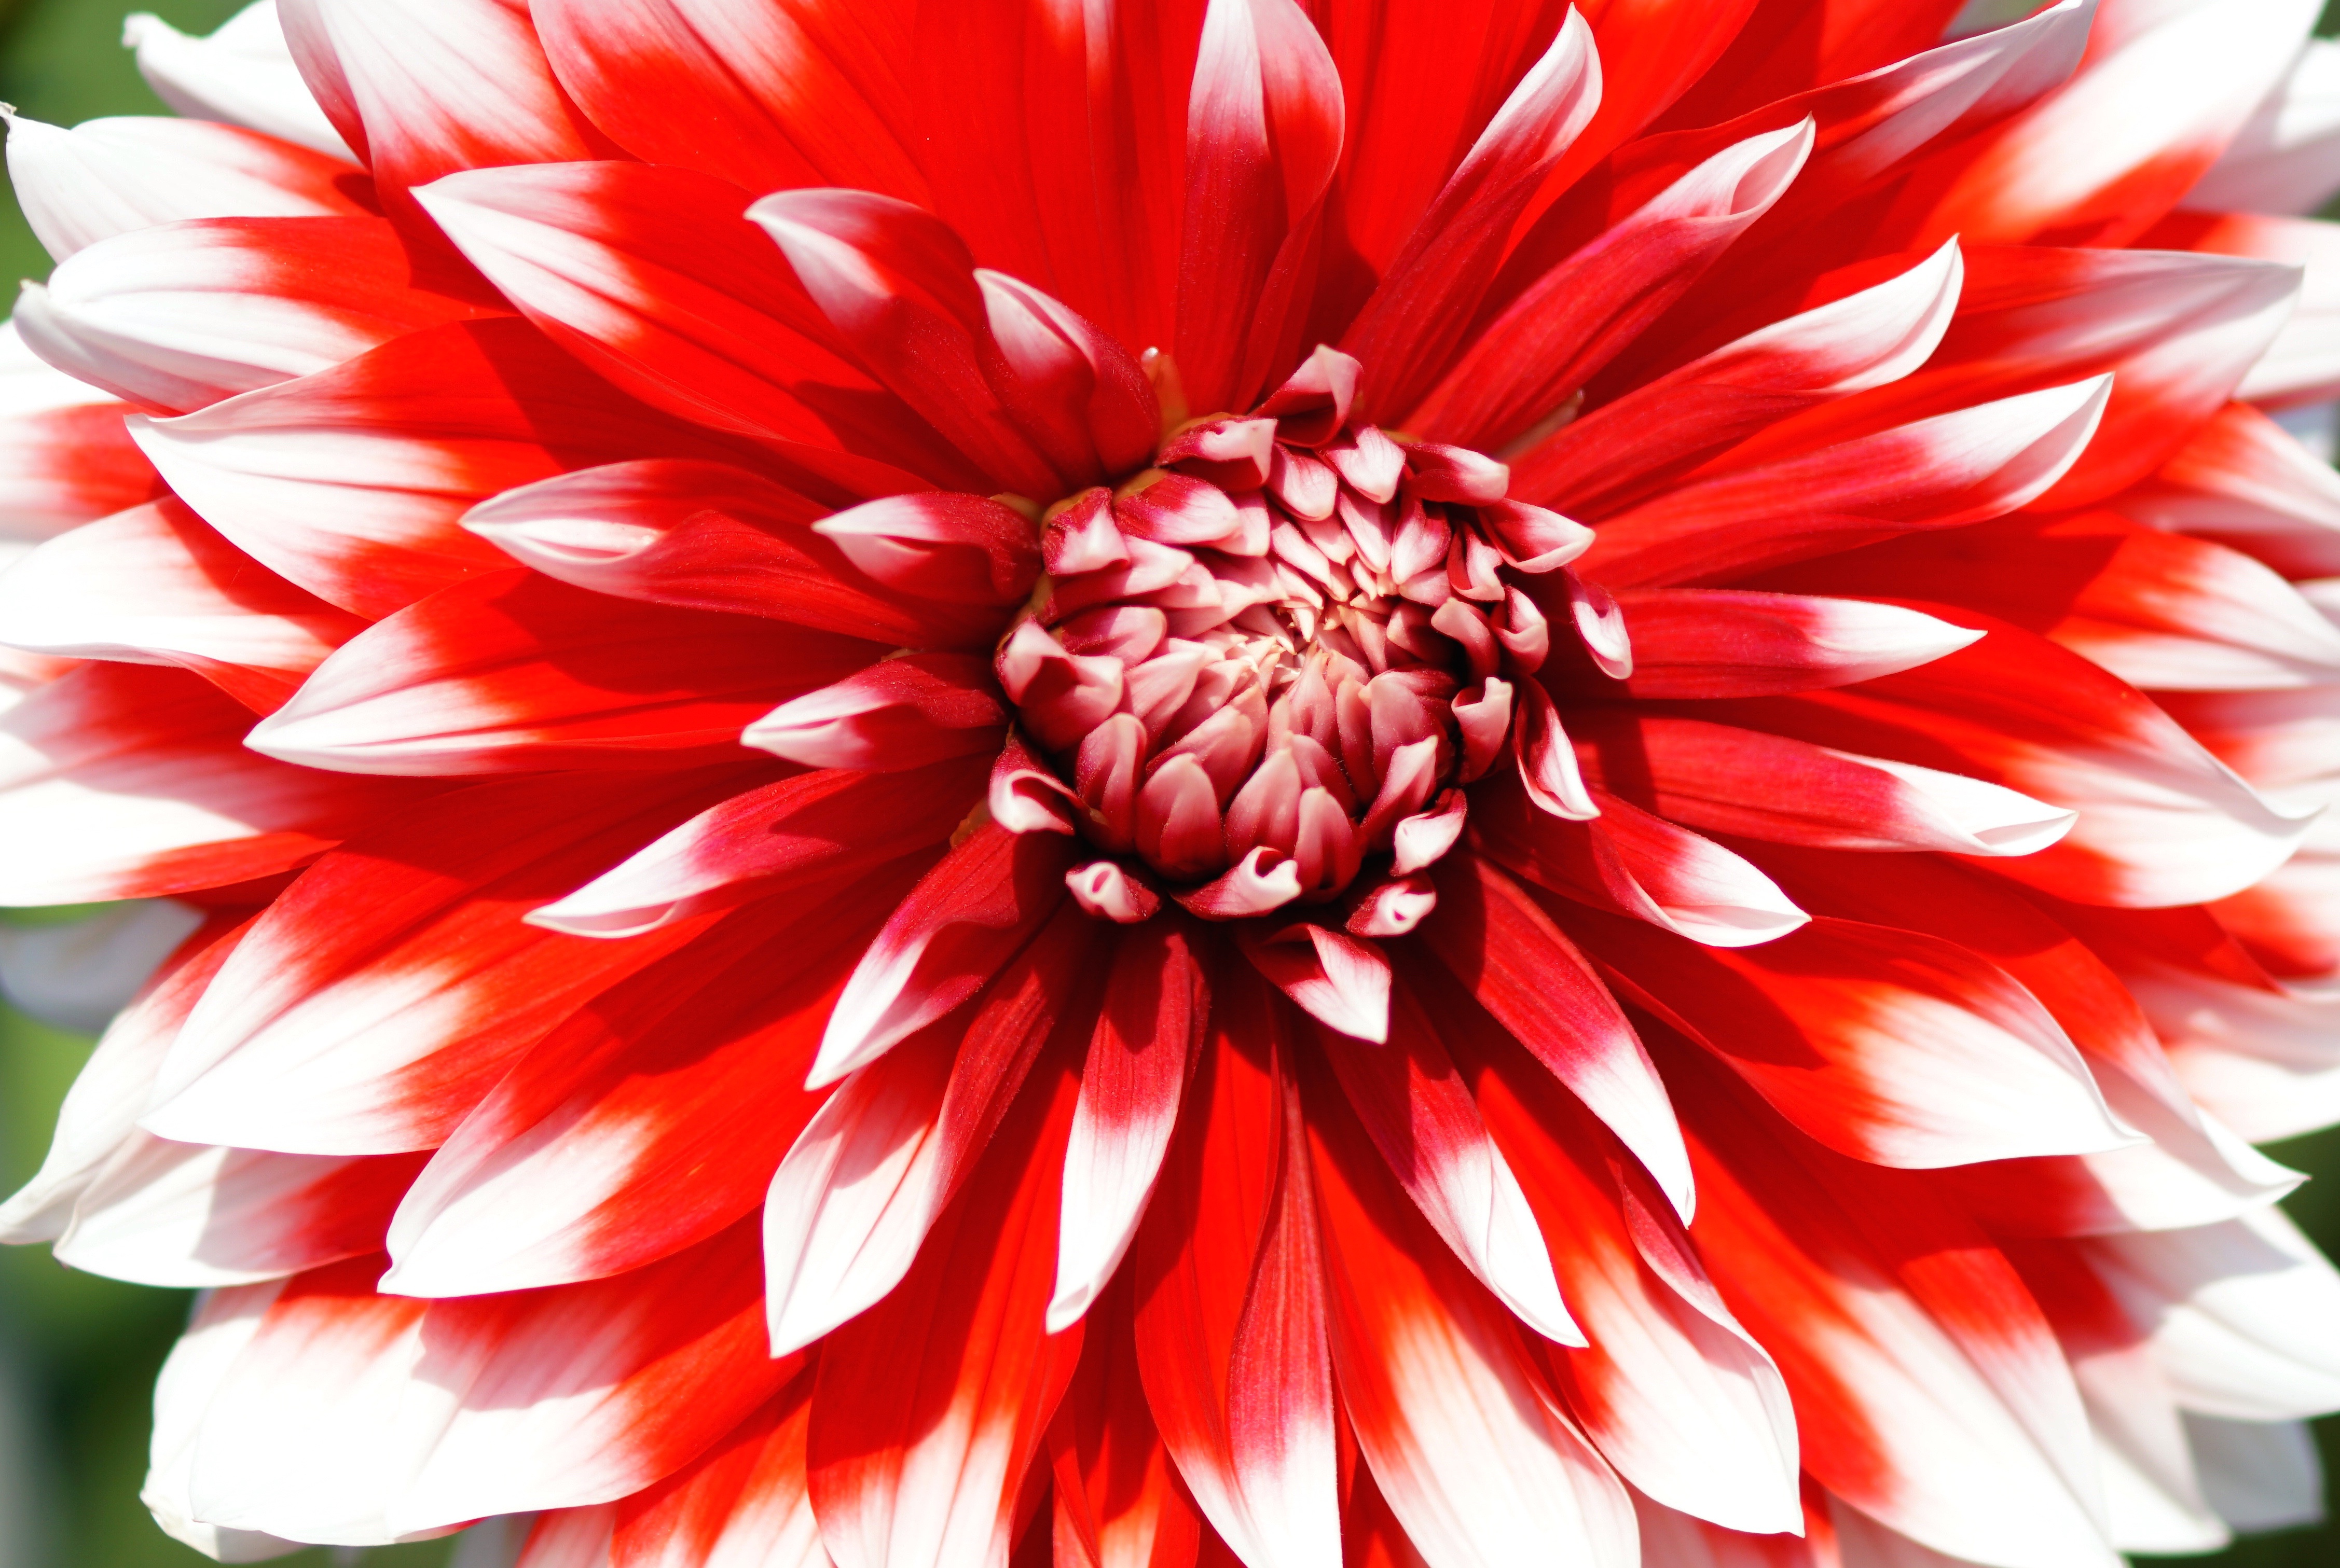
blossom, black and white, structure, plant, white, flower, petal, bloom, pattern, red, color, colorful, garden, close, decor, flora, dahlia, background, beauty, course, gerbera, flowering plant, daisy family, city car, white red, asterales, plant stem, land plant